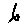
Label: 6